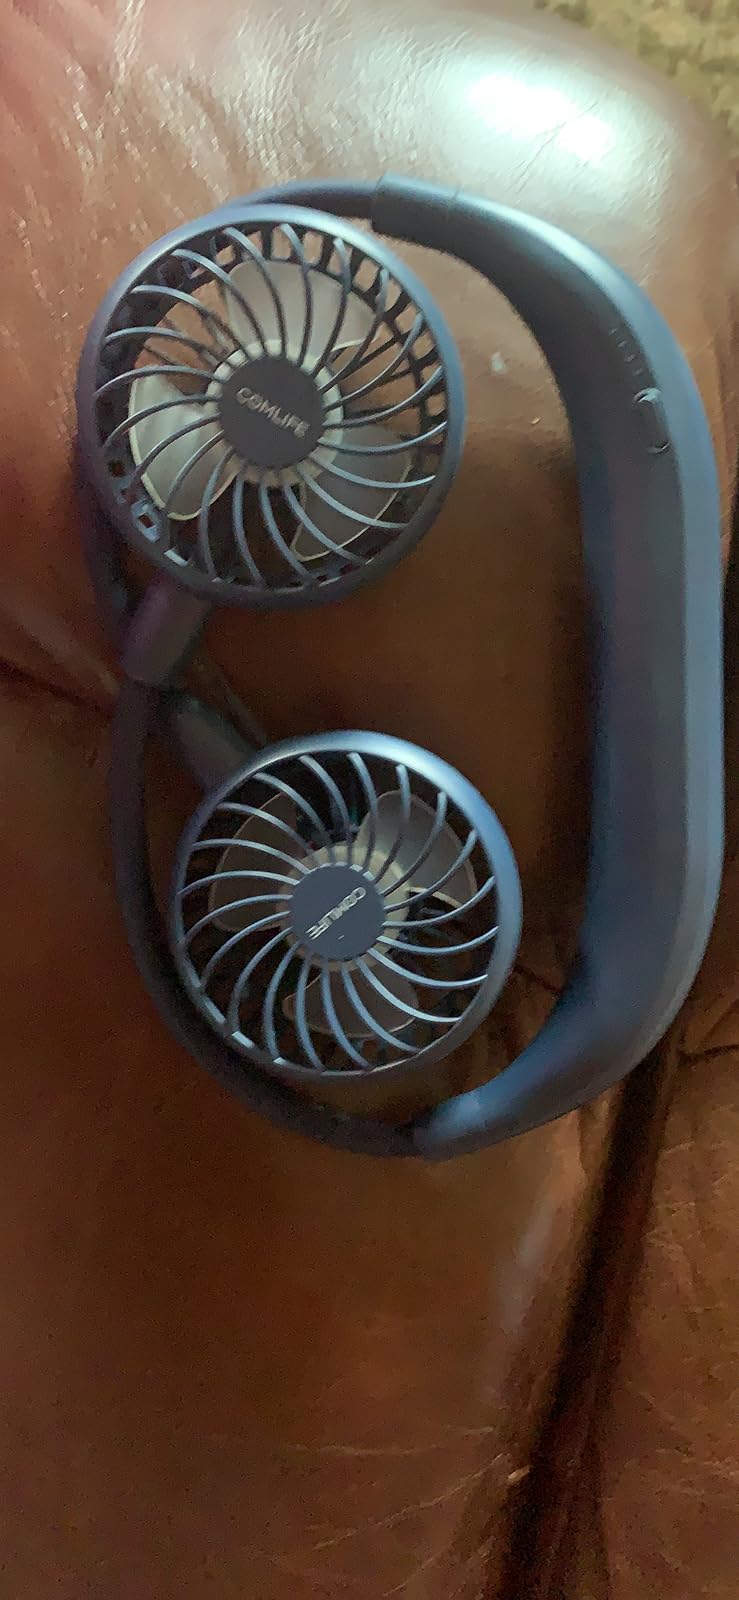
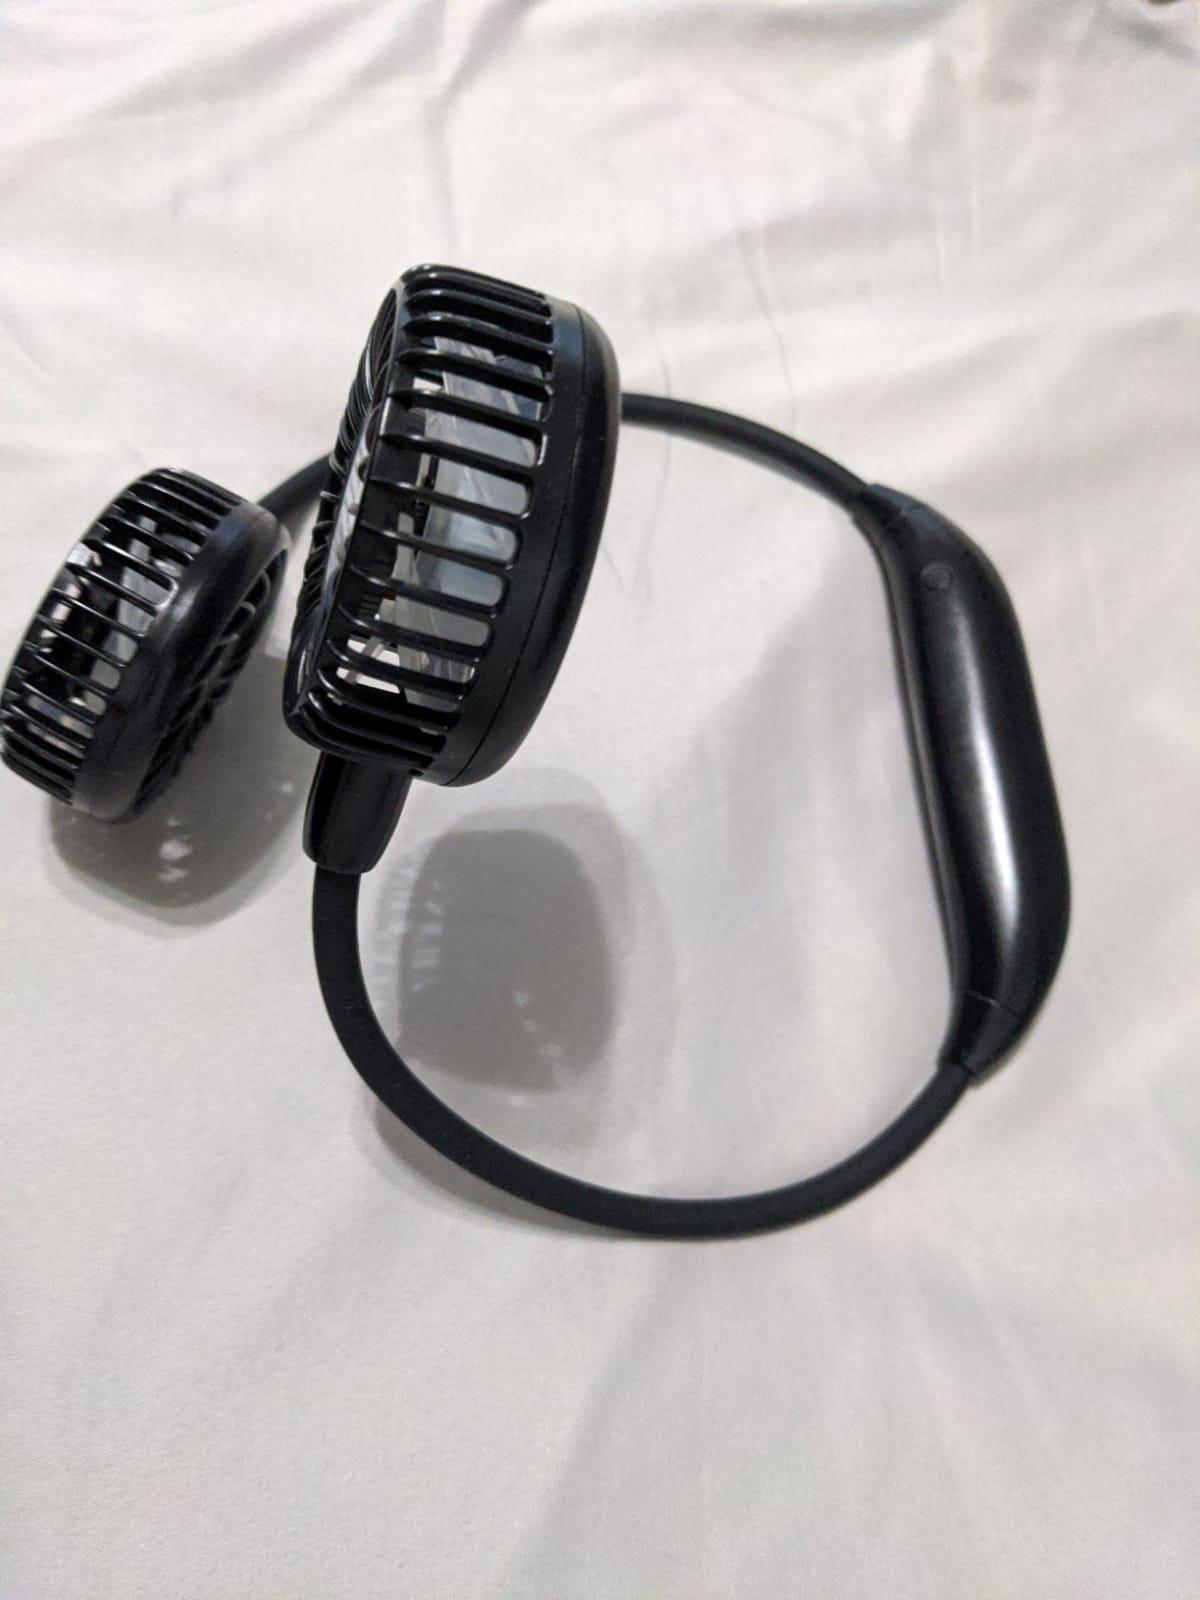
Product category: fan
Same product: no